List of Old Shirburnians

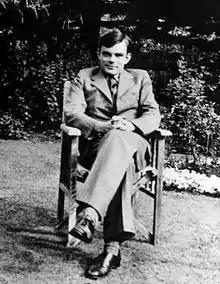
Mathematician, computer scientist, logician, cryptanalyst, philosopher and theoretical biologist Alan Turing

Sherborne is a British full boarding Public School located in the town of Sherborne in north-west Dorset.